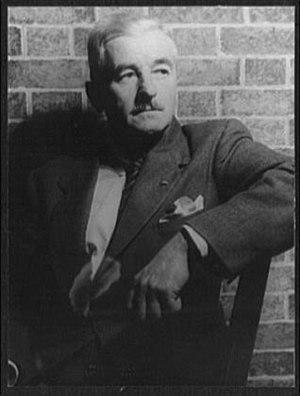
Les O. Henry Awards sont des prix décernés chaque année depuis 1919 aux États-Unis, venant récompenser les meilleures nouvelles.